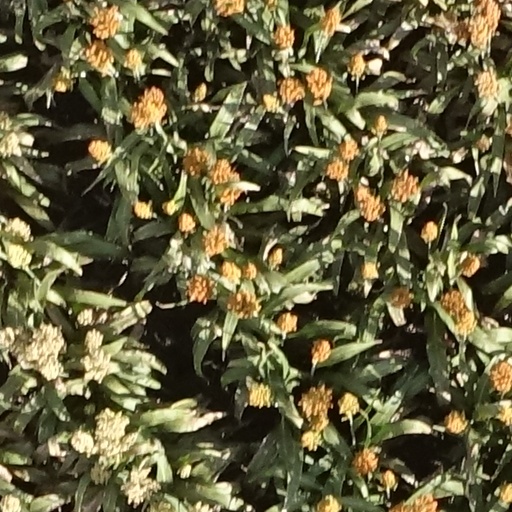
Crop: sorghum